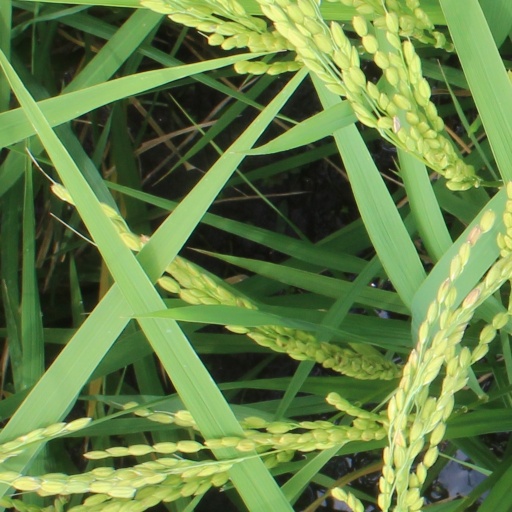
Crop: rice